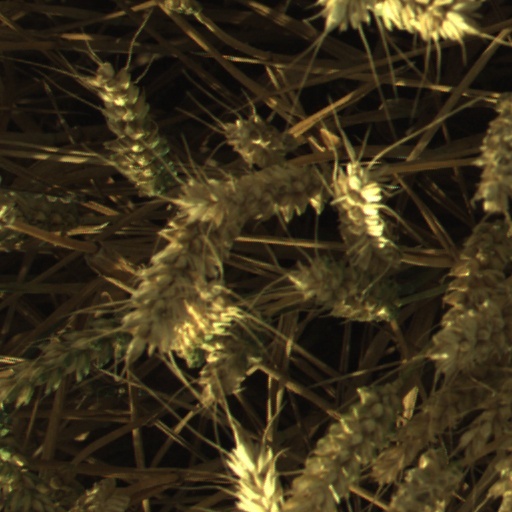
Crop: wheat